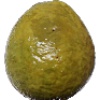
Label: Guava 1